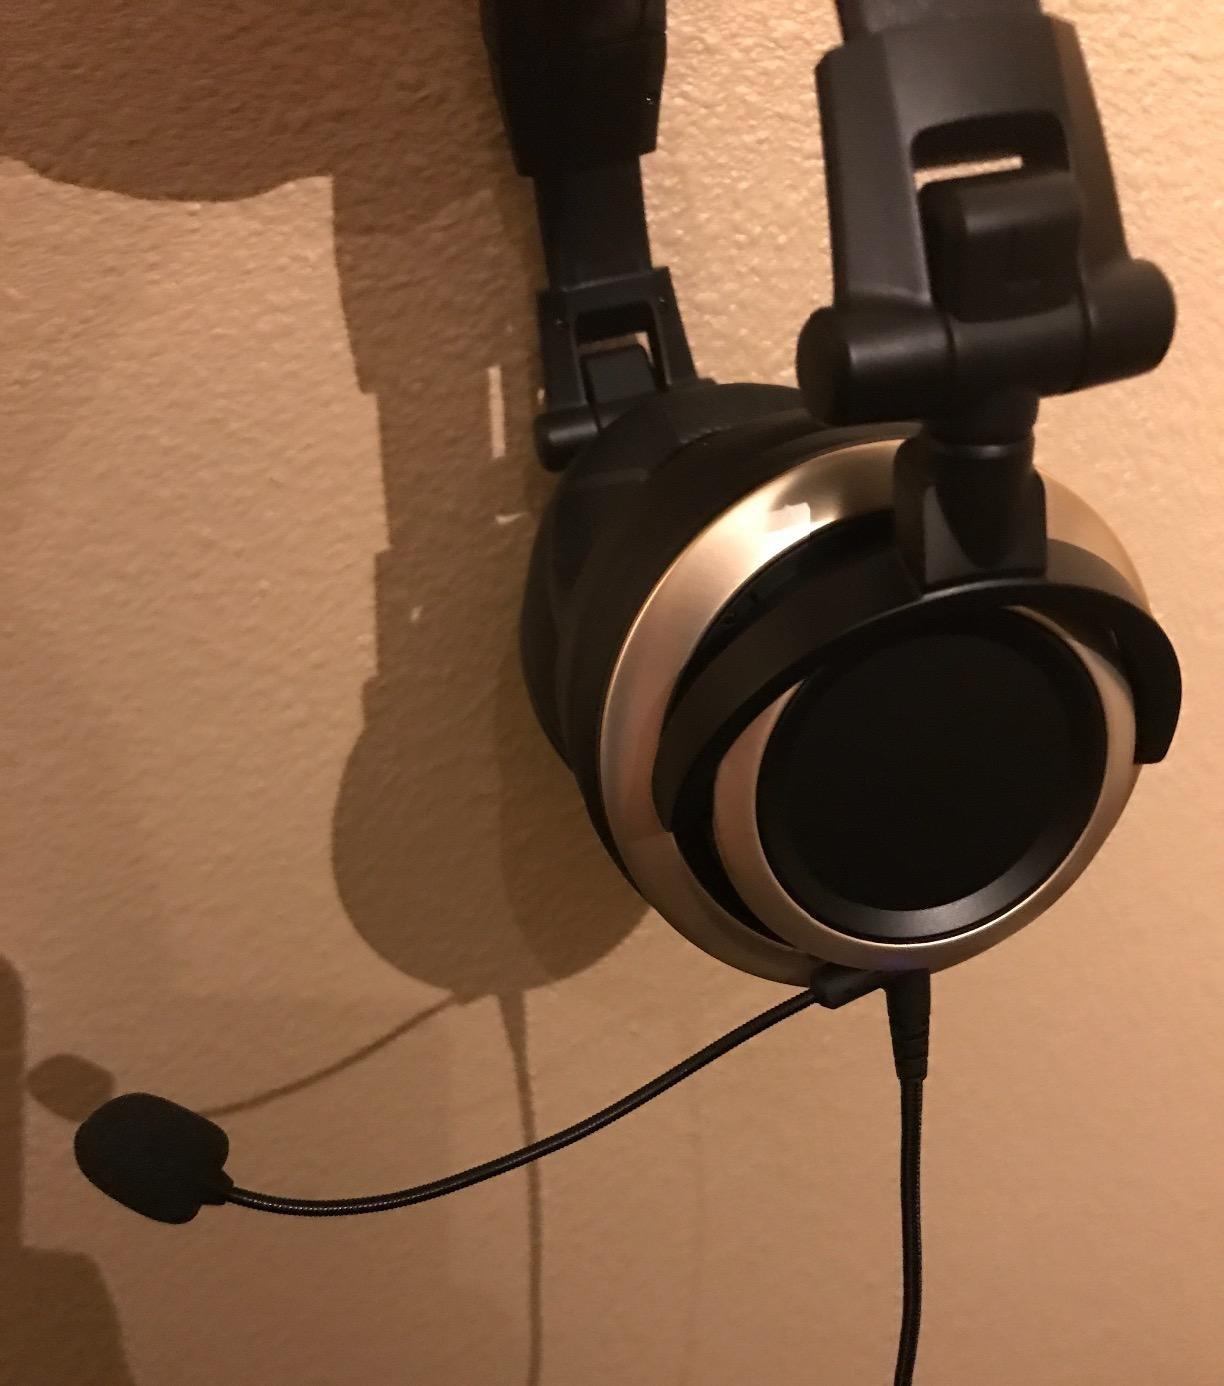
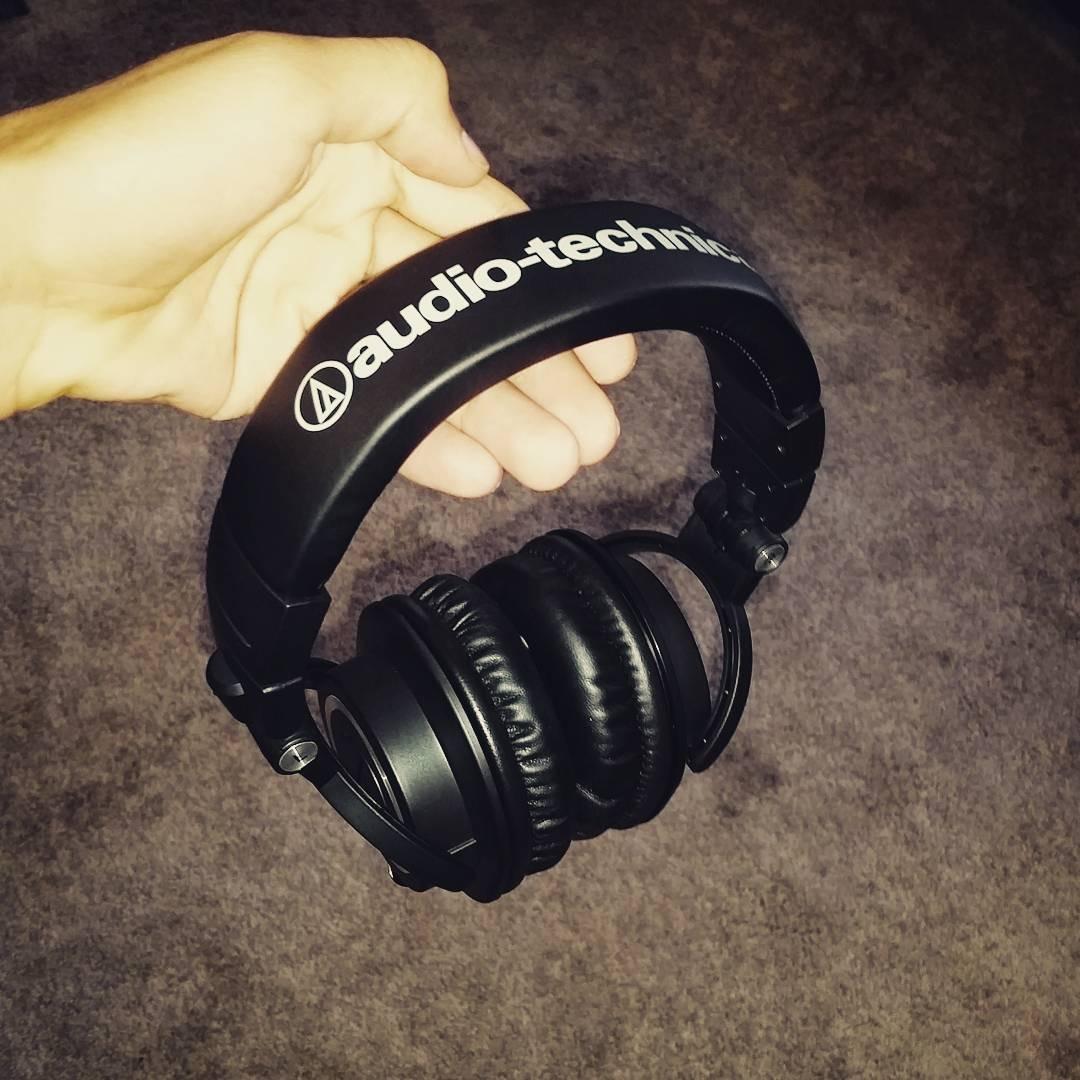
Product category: headphones
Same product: no